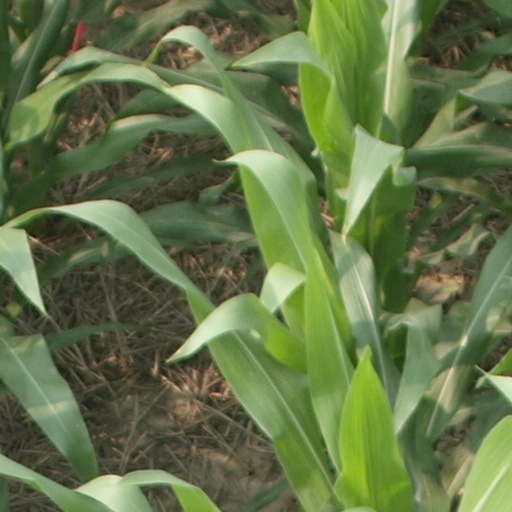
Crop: maize; corn